LB&SCR J1 and J2 classes

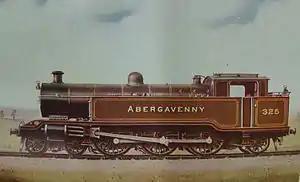
J1 class 'Abergavenny'

The LB&SCR J1 and J2 classes were 4-6-2 steam tank locomotives designed by D. E. Marsh for express passenger services on the London, Brighton and South Coast Railway.